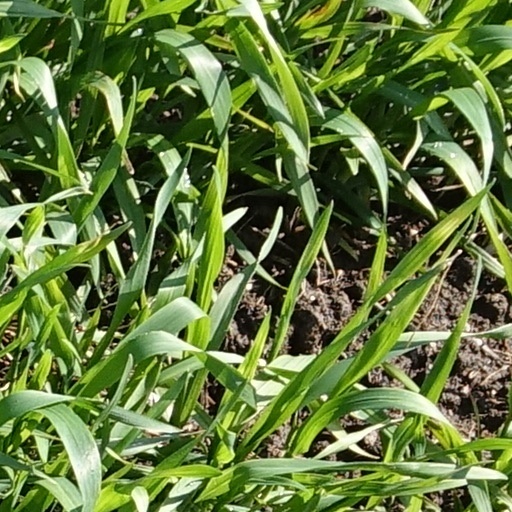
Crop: wheat